Crankshaft

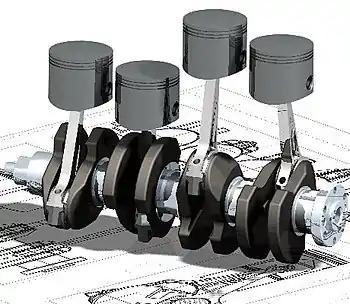
Crankshaft, pistons and connecting rods for a typical internal combustion engine

The crankshaft is located within the engine block and held in place via main bearings which allow the crankshaft to rotate within the block. The up-down motion of each piston is transferred to the crankshaft via connecting rods. A flywheel is often attached to one end of the crankshaft, in order to smoothen the power delivery and reduce vibration.